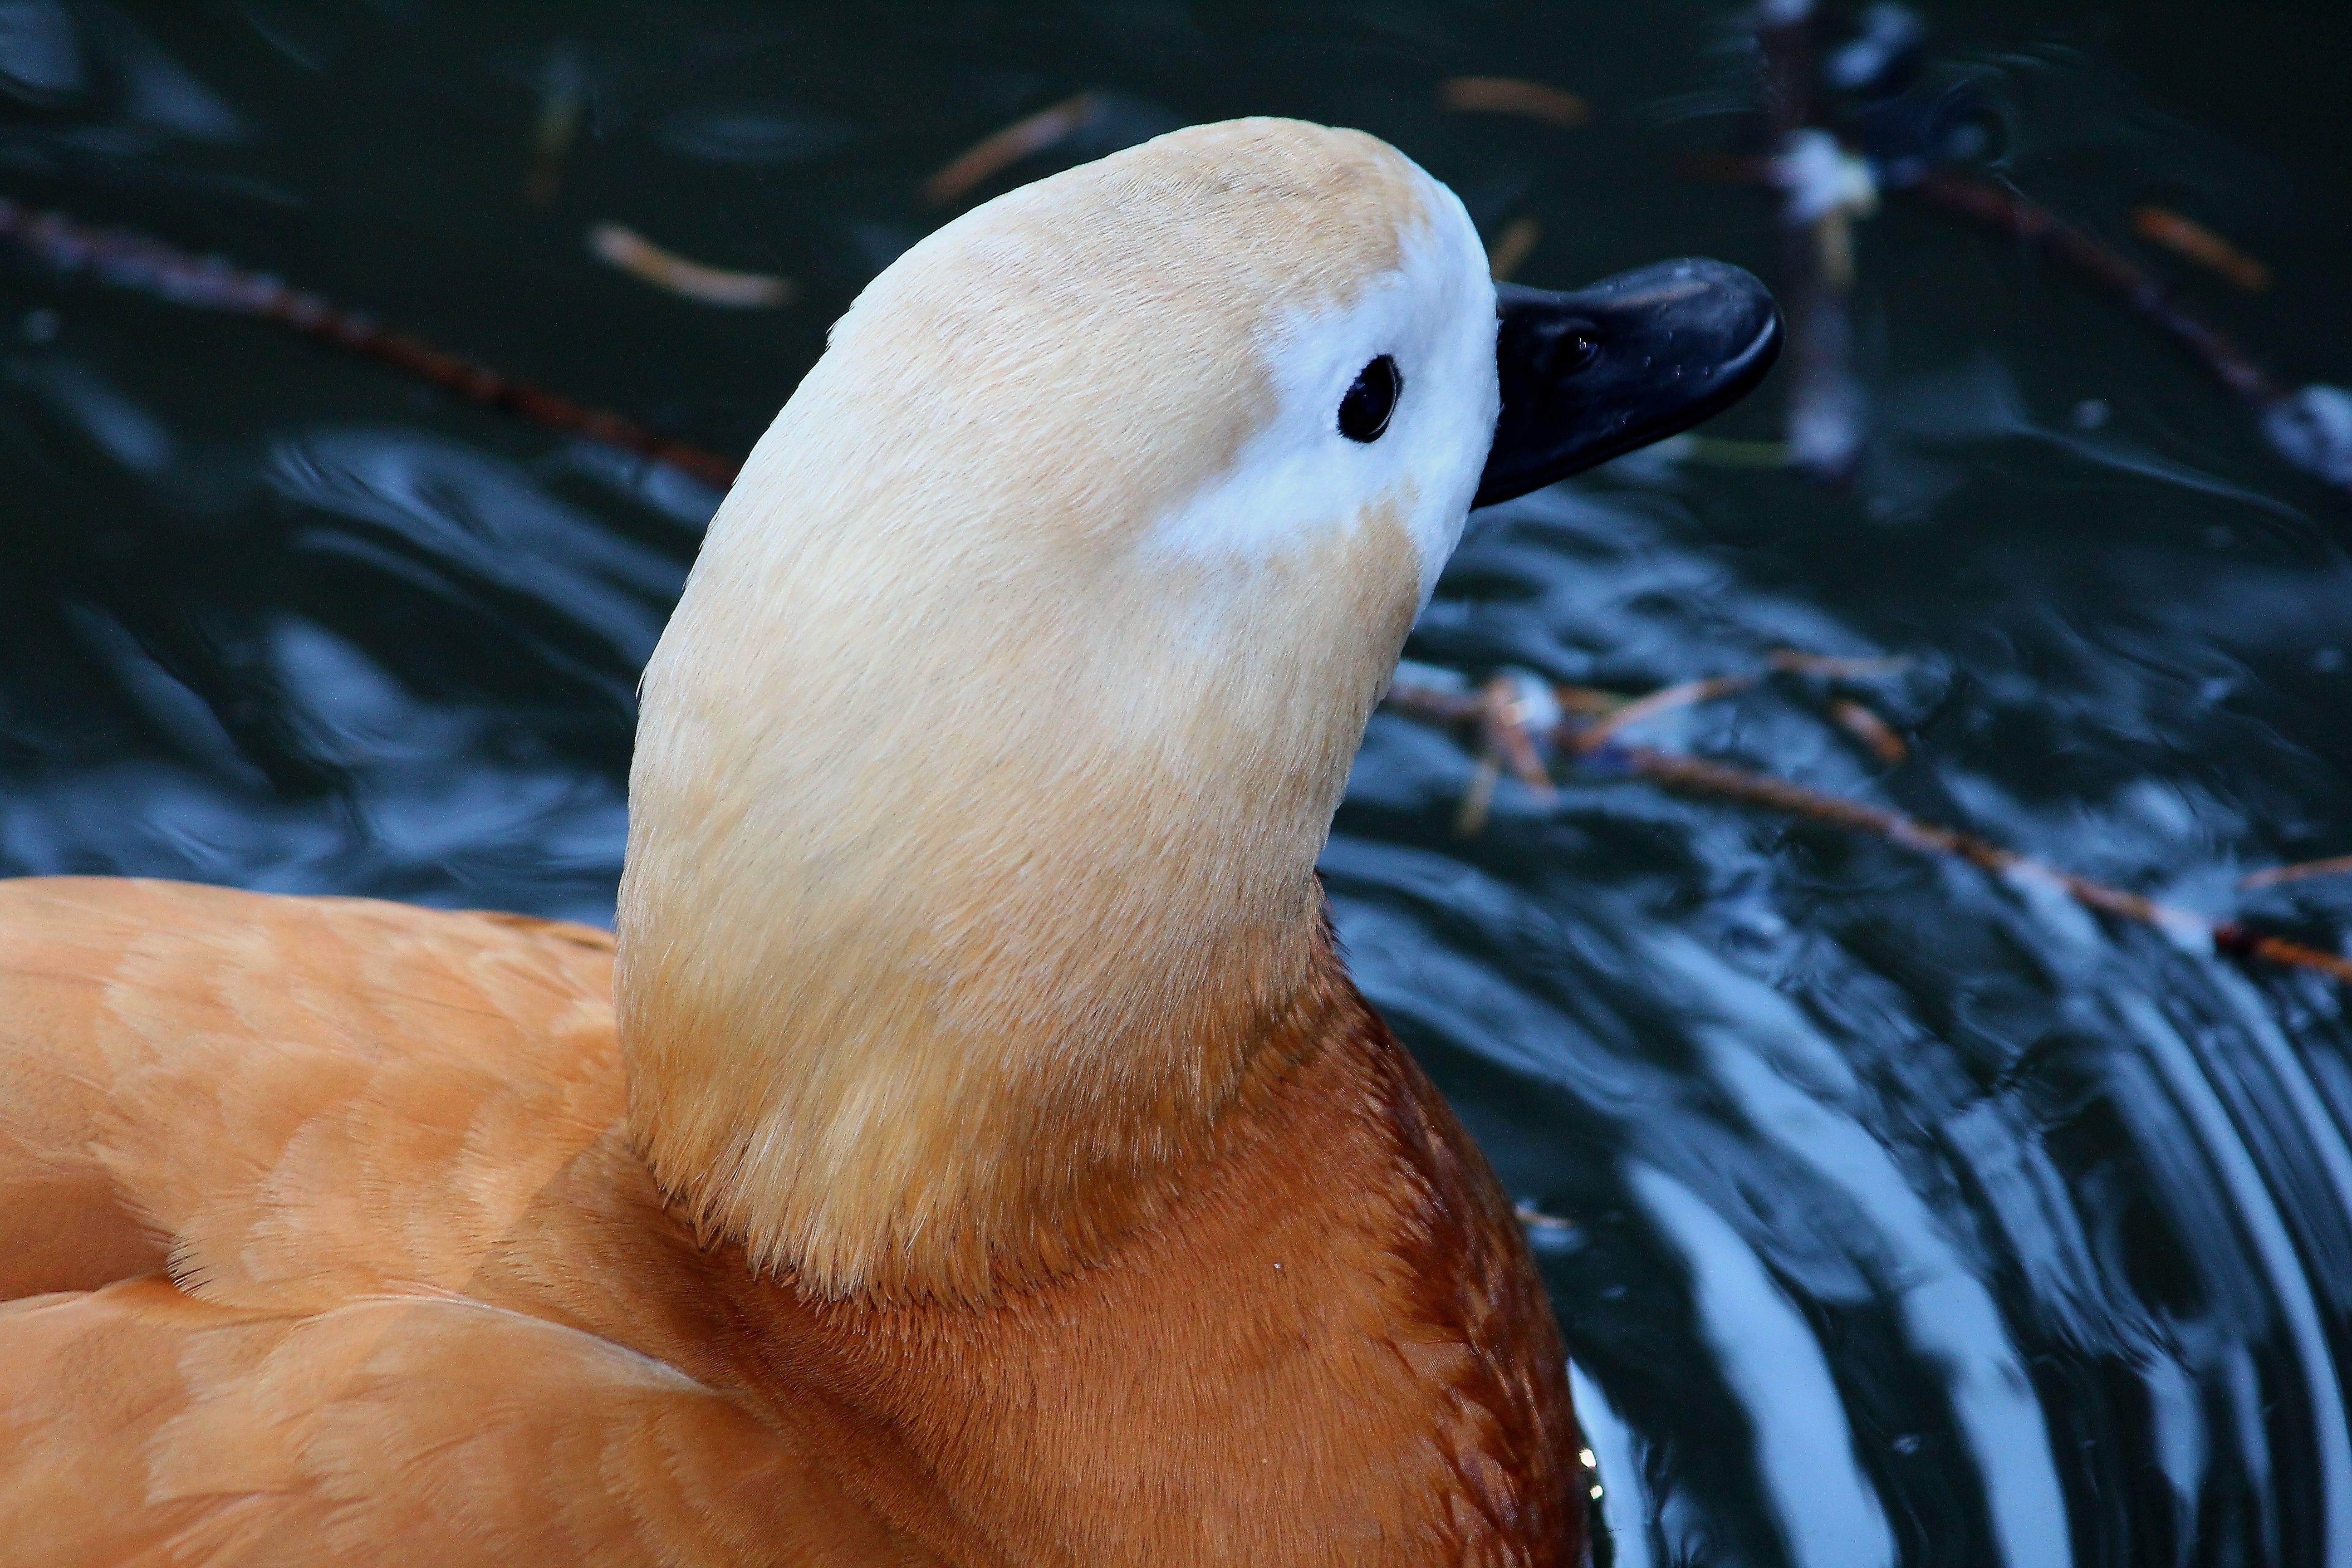
nature, bird, wing, wildlife, beak, macro, fauna, close up, animals, vertebrate, naturaleza, water bird, ggl1, gaby1, animales, canon550d, ducks geese and swans